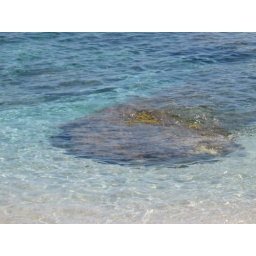
Crystal clear water in Crete